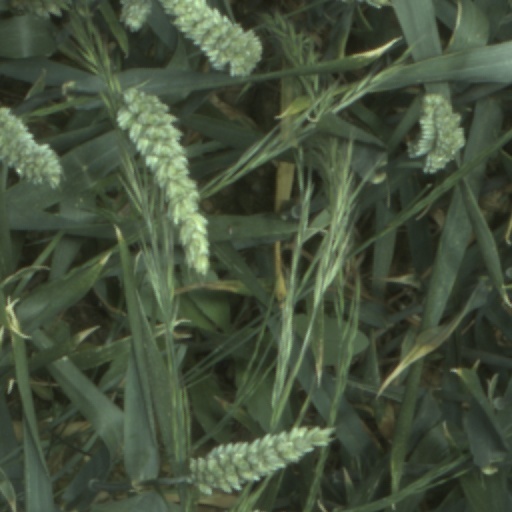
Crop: wheat